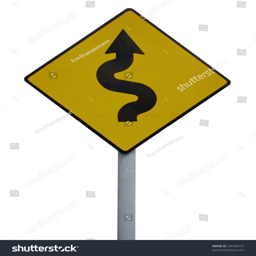
yellow traffic sign with a black arrow and white background .